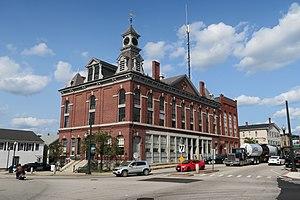
Milford est une ville du comté de Hillsborough dans l'État du New Hampshire aux États-Unis. Sa population était de 15 115 habitants au recensement de 2010.